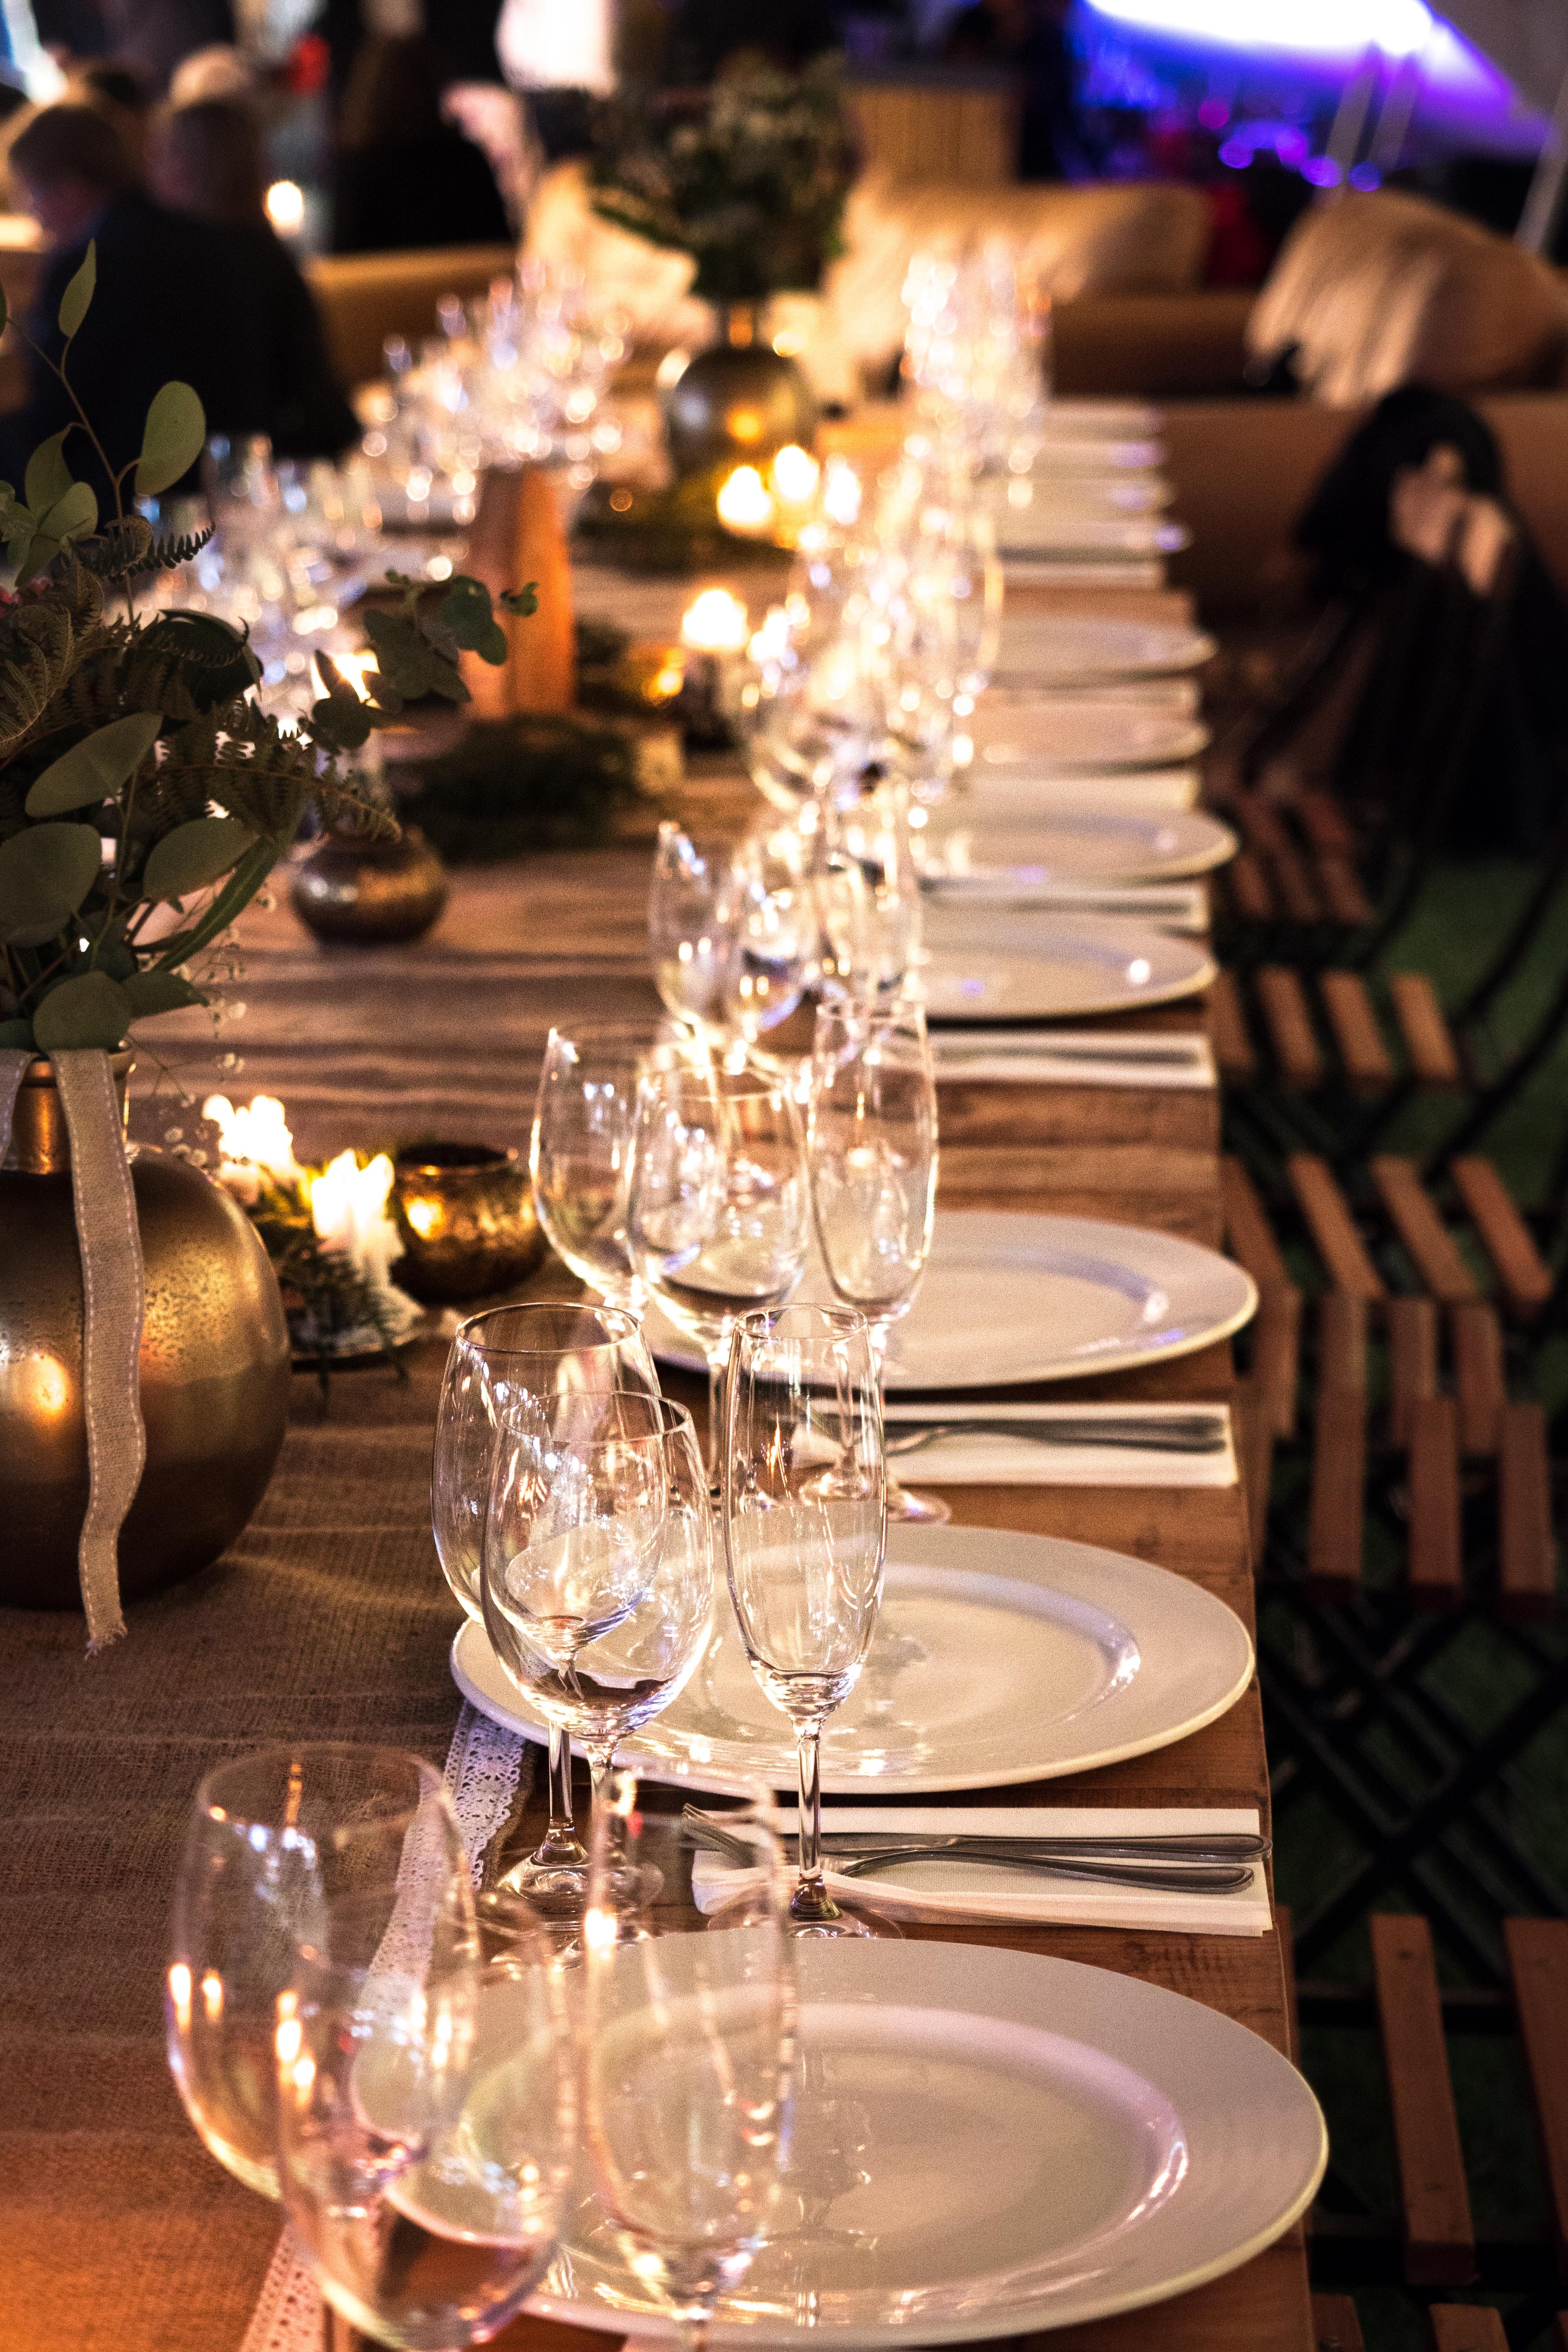
rehearsal dinner, restaurant, lighting, champagne stemware, function hall, centrepiece, stemware, table, wine glass, glass, tableware, drinkware, event, banquet, meal, flower, interior design, dinner, candle, furniture, wedding reception, tablecloth